Rotterdam

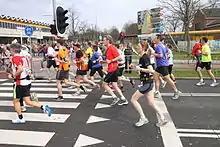
Runners during the marathon in Rotterdam

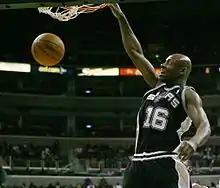
Francisco Elson

Rotterdam has a reputation for being a platform for architectural development and education through the Berlage Institute, a postgraduate laboratory of architecture, and the NAi (Netherlands Architecture Institute), which is open to the public and has a variety of exhibitions on architecture and urban planning issues.